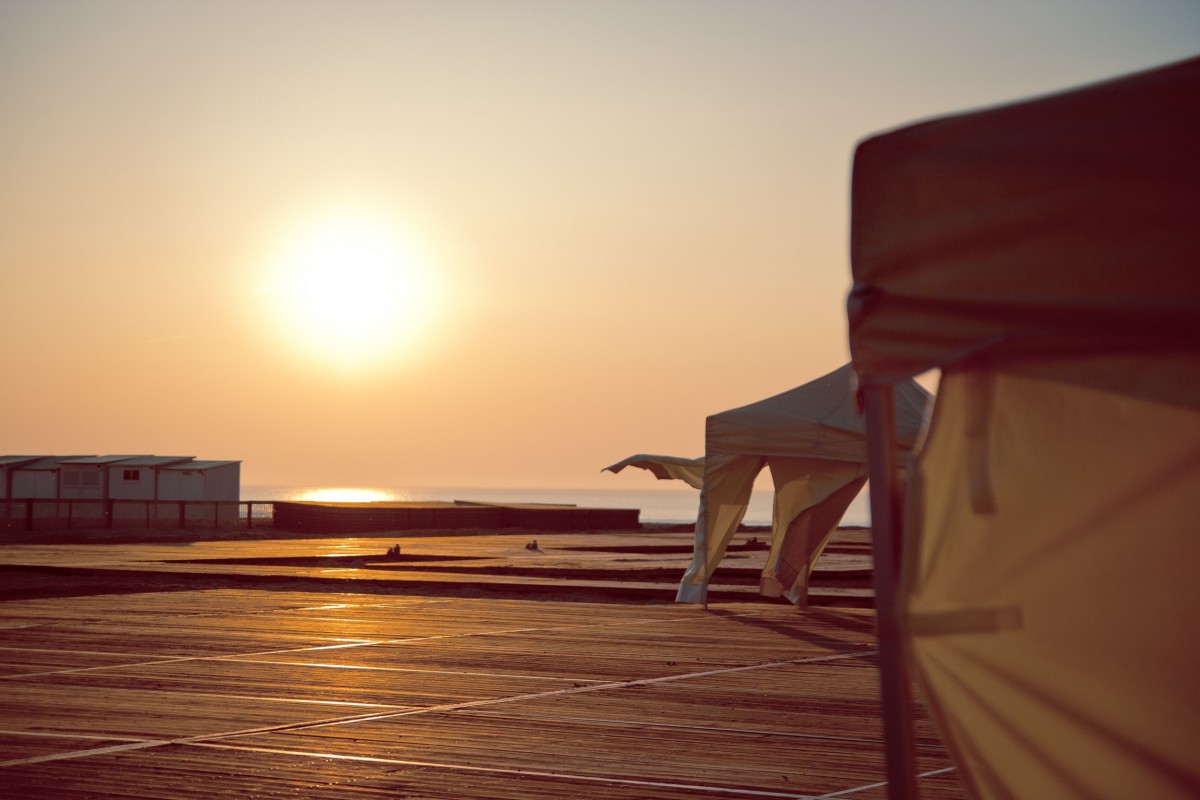
Tags: sunset, sunlight, morning